Ann Noël

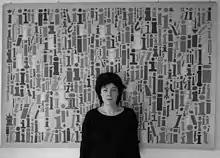
Ann Noël in her studio in Berlin with the painting "YOU II" (1986)

Starting in 1968, Noël wrote a page-a-day diary up until the present - recording all meetings, events, projects and exhibitions, Noël's writing became a record of an artist's life and developments of ideas. Working in graphic workshops Noël began to make editions, Mail-art, large poster-size prints and artist's books. Noël became involved with the Women's Design-program at CAL Arts, a design-group publishing 'Broadsheet #1' about feminism and design. From 1979-1980 Noël printed several editions of prints by Emmett Williams with a grant from the National Endowments of the Arts. Noël worked as a printmaker for the visiting artists at Harvard University, among others, Jim Dine, Robert Motherwell and Arthur Miller.